Hrdějovice

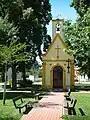
Chapel of the Virgin Mary

The first written mention of Hrdějovice is from 1350. Opatovice was first mentioned in 1378. From 1661 to abolition of serfdom in 1850, it belonged to the Hluboká estate owned by the Schwarzenberg family.